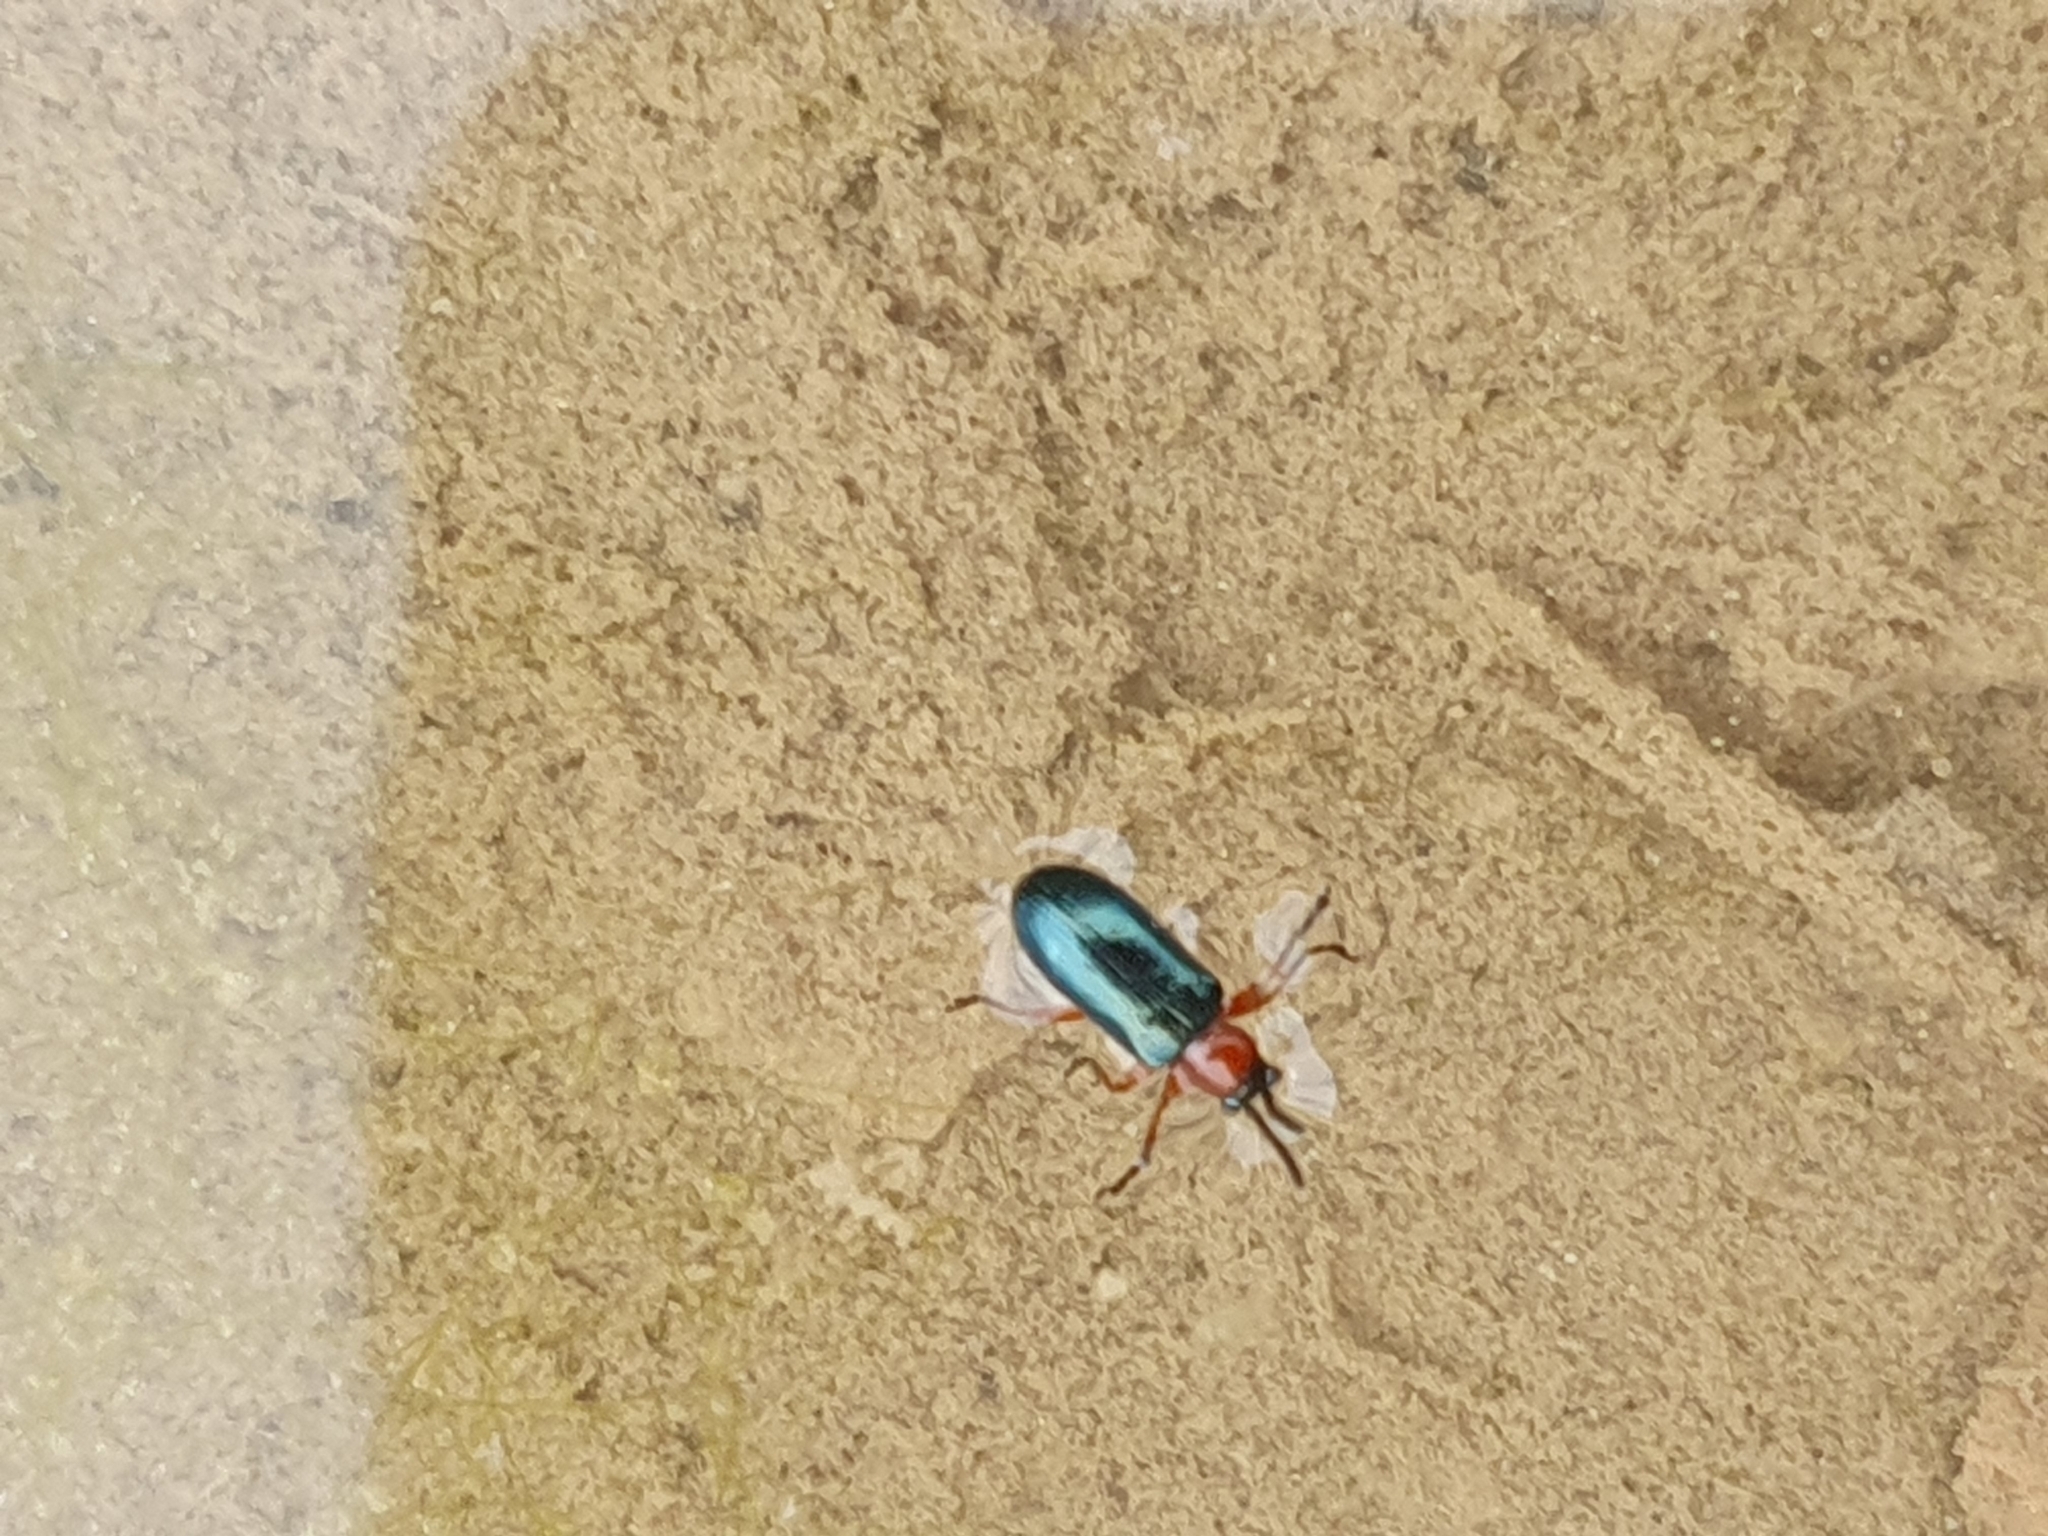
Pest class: cereal_leaf_beetle